2018 Toyota Owners 400

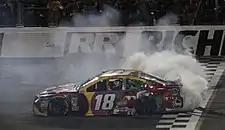
Kyle Busch celebrating after winning the 2018 Toyota Owners 400.

The race resumed on lap 400 for a two-lap NASCAR Overtime, Kyle Busch, who started from the 32nd spot, worked his way to the front early on and went on to win his third consecutive race.